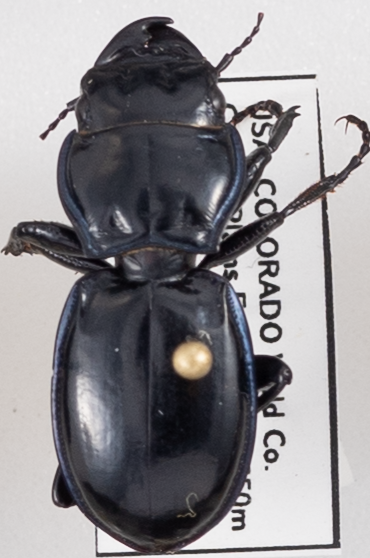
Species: Pasimachus elongatus
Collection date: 2022-06-08
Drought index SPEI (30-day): -0.842
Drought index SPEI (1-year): -1.13
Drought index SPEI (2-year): -1.13